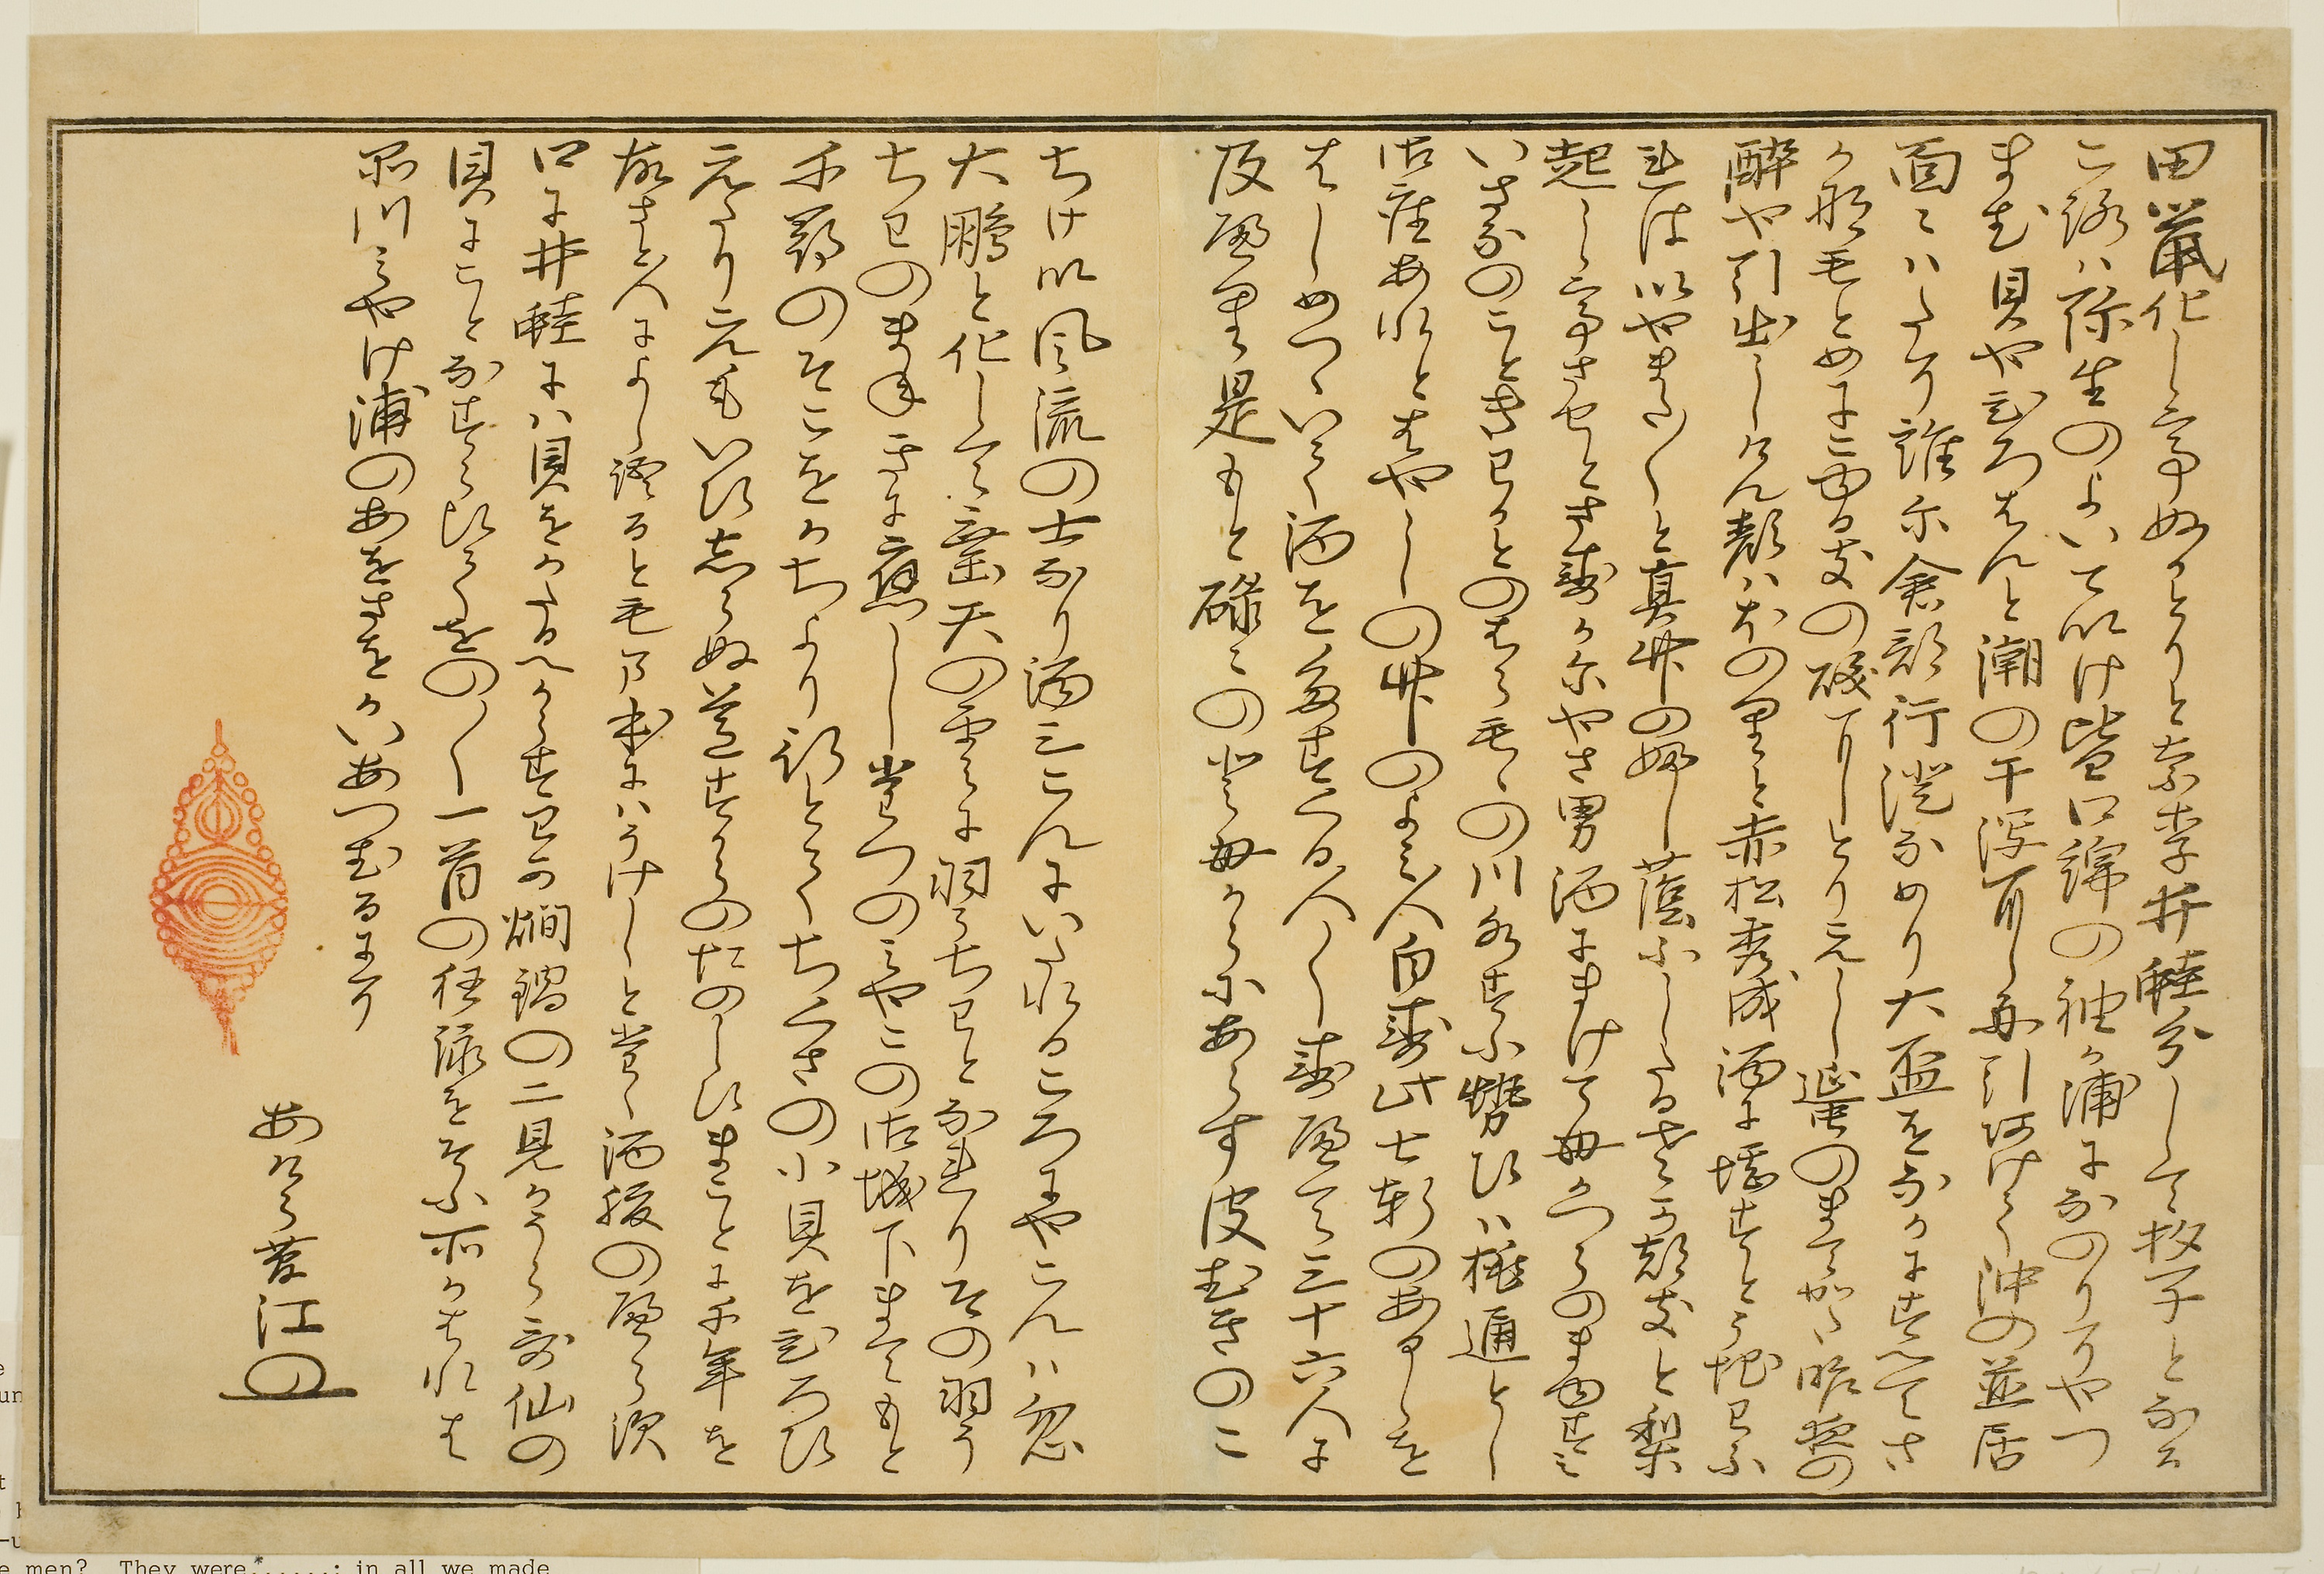
text, calligraphy, paper